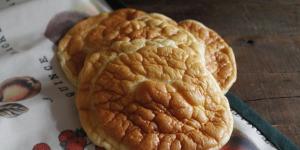
pan nube